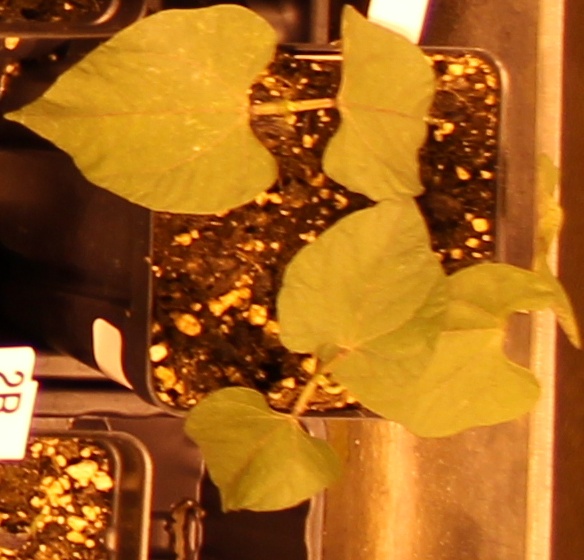
Label: Blackbean